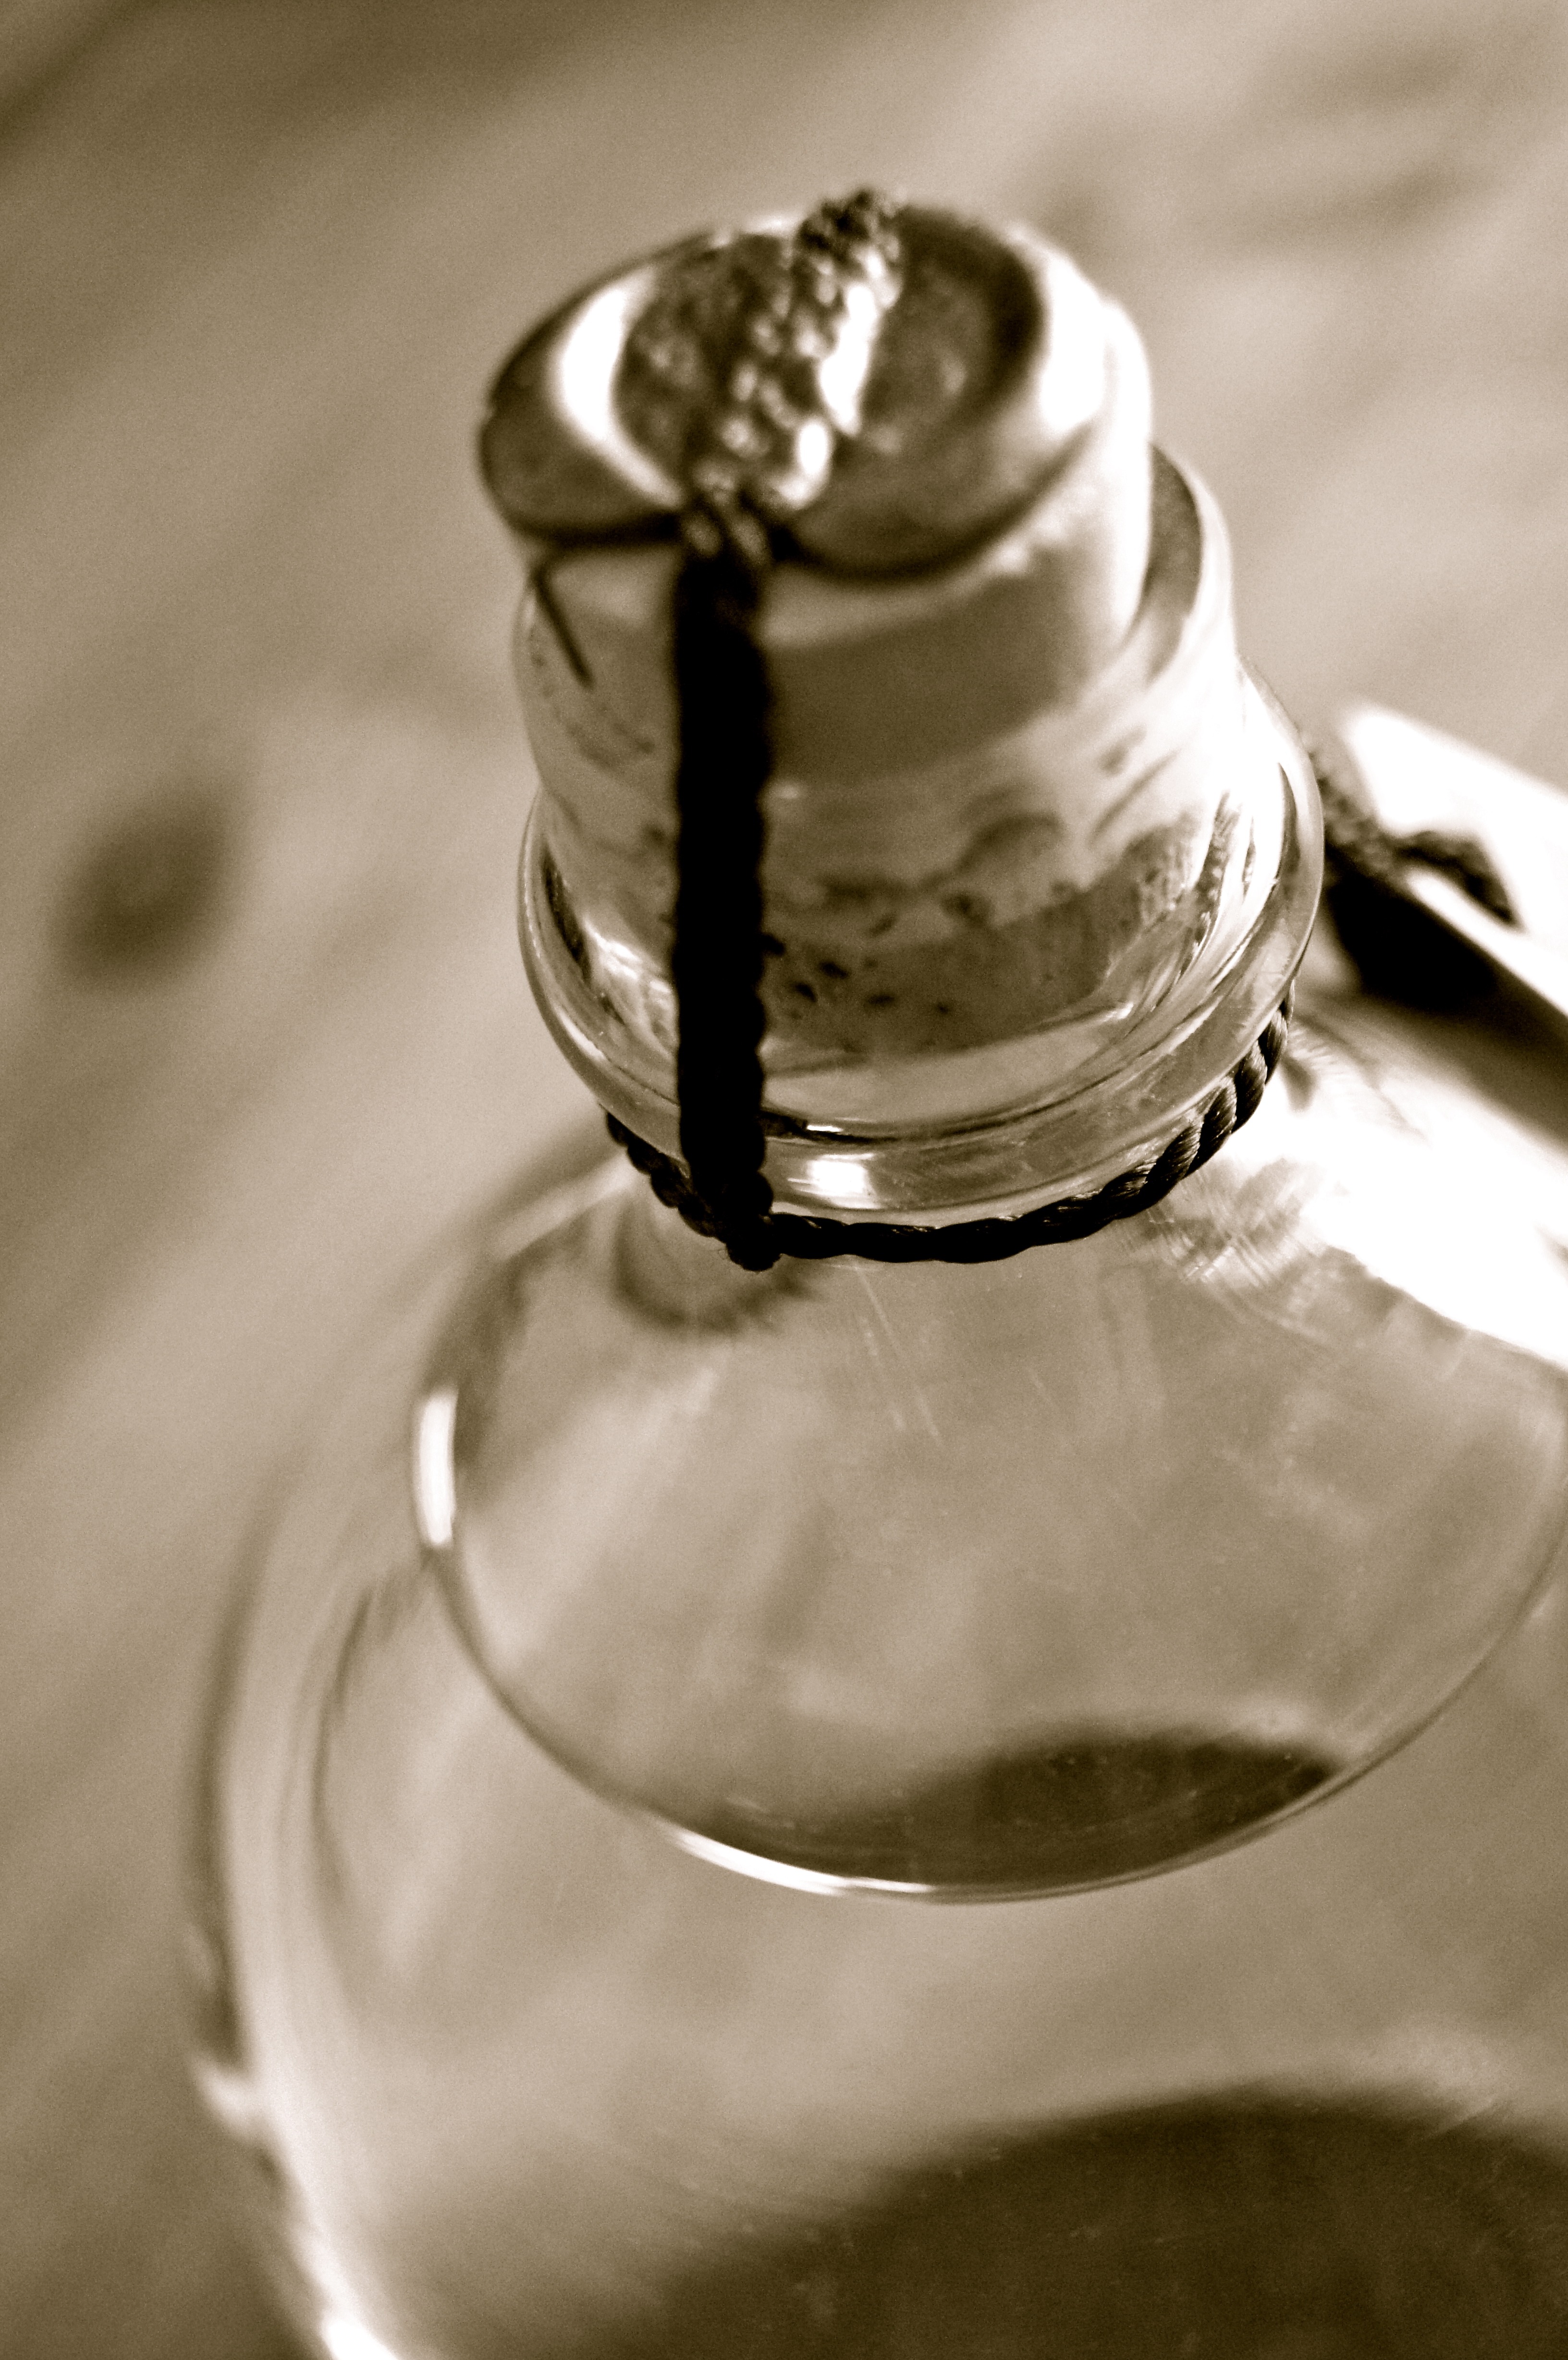
water, wine, white, photography, glass, food, kitchen, drink, bottle, black, monochrome, seal, eat, material, alcohol, close up, alcoholic, cork, beautiful, liqueur, closure, delicatessen, noble, macro photography, flavor, brandy